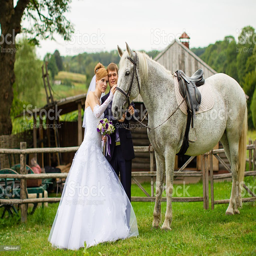
newly married couple on a farm near horse royalty - free